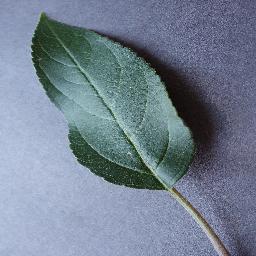
Label: Apple___healthy